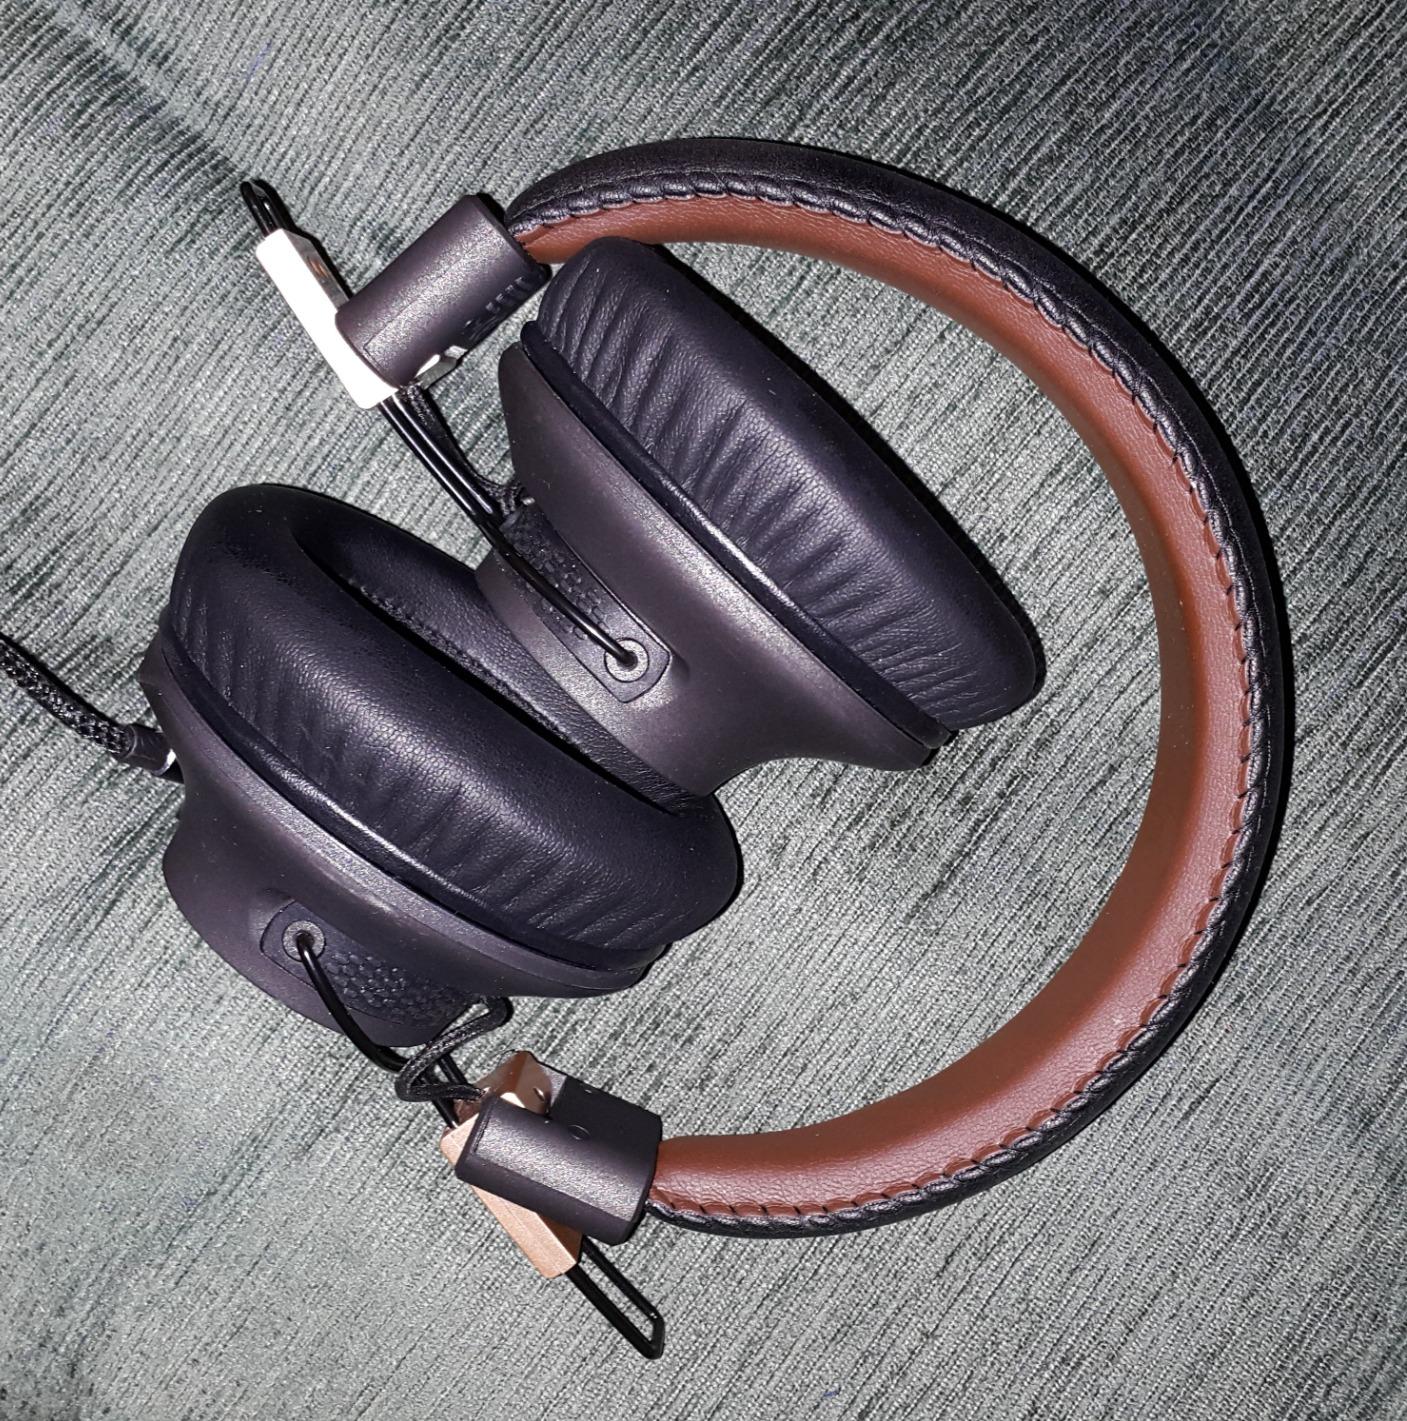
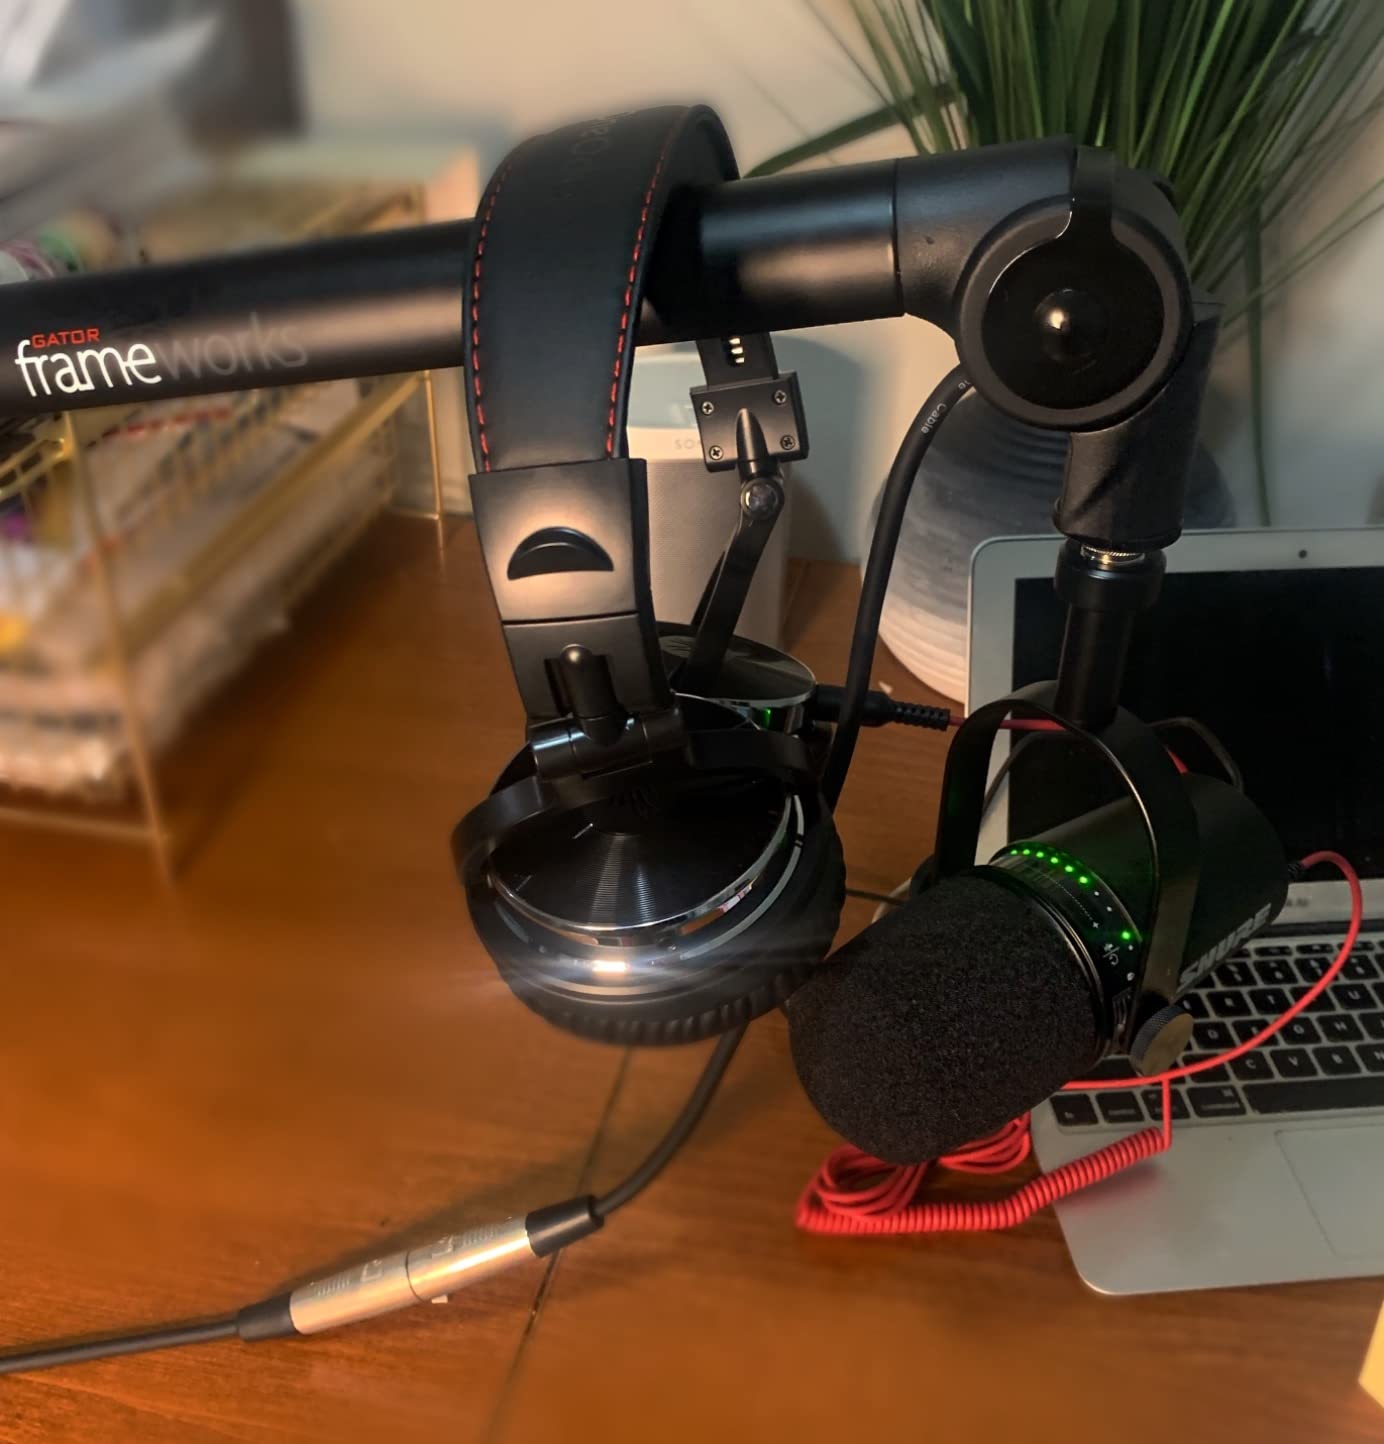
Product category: headphones
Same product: no